Woodstock Square Historic District

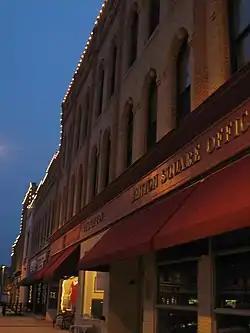
Some of the buildings lining the historic Woodstock Square. Many of the buildings are privately owned and house small businesses.

The Woodstock Square Historic District is located in the county seat of McHenry County, Illinois, which is Woodstock. The district is located in downtown Woodstock and has been listed on the National Register of Historic Places since 1982. Within the district two of Woodstock's other Registered Places can be found, Woodstock Opera House and the Old McHenry County Courthouse.